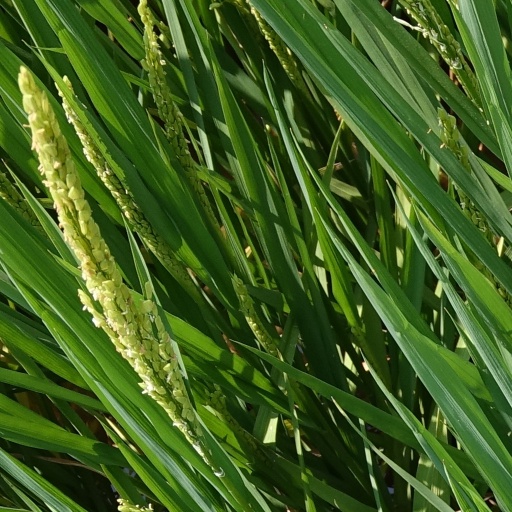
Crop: rice